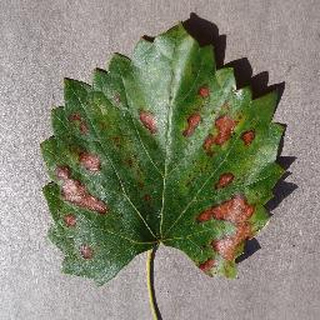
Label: grape_esca_black_measles